Doubt (2008 film)

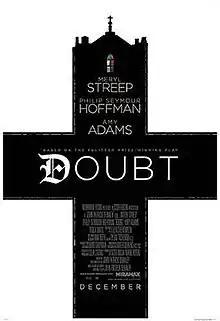
Theatrical release poster

Doubt is a 2008 American drama film written and directed by John Patrick Shanley, based on his Pulitzer Prize–winning and Tony Award–winning 2004 stage play "". Produced by Scott Rudin, the film takes place in a Catholic elementary school named for St. Nicholas. The film stars Meryl Streep, Philip Seymour Hoffman, Amy Adams, and Viola Davis.